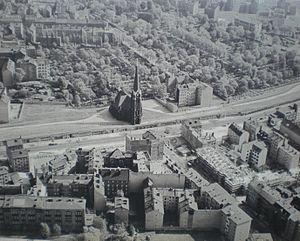
La Versöhnungskirche est une église évangélique située sur Bernauer Straße dans l'arrondissement de Mitte, à Berlin.